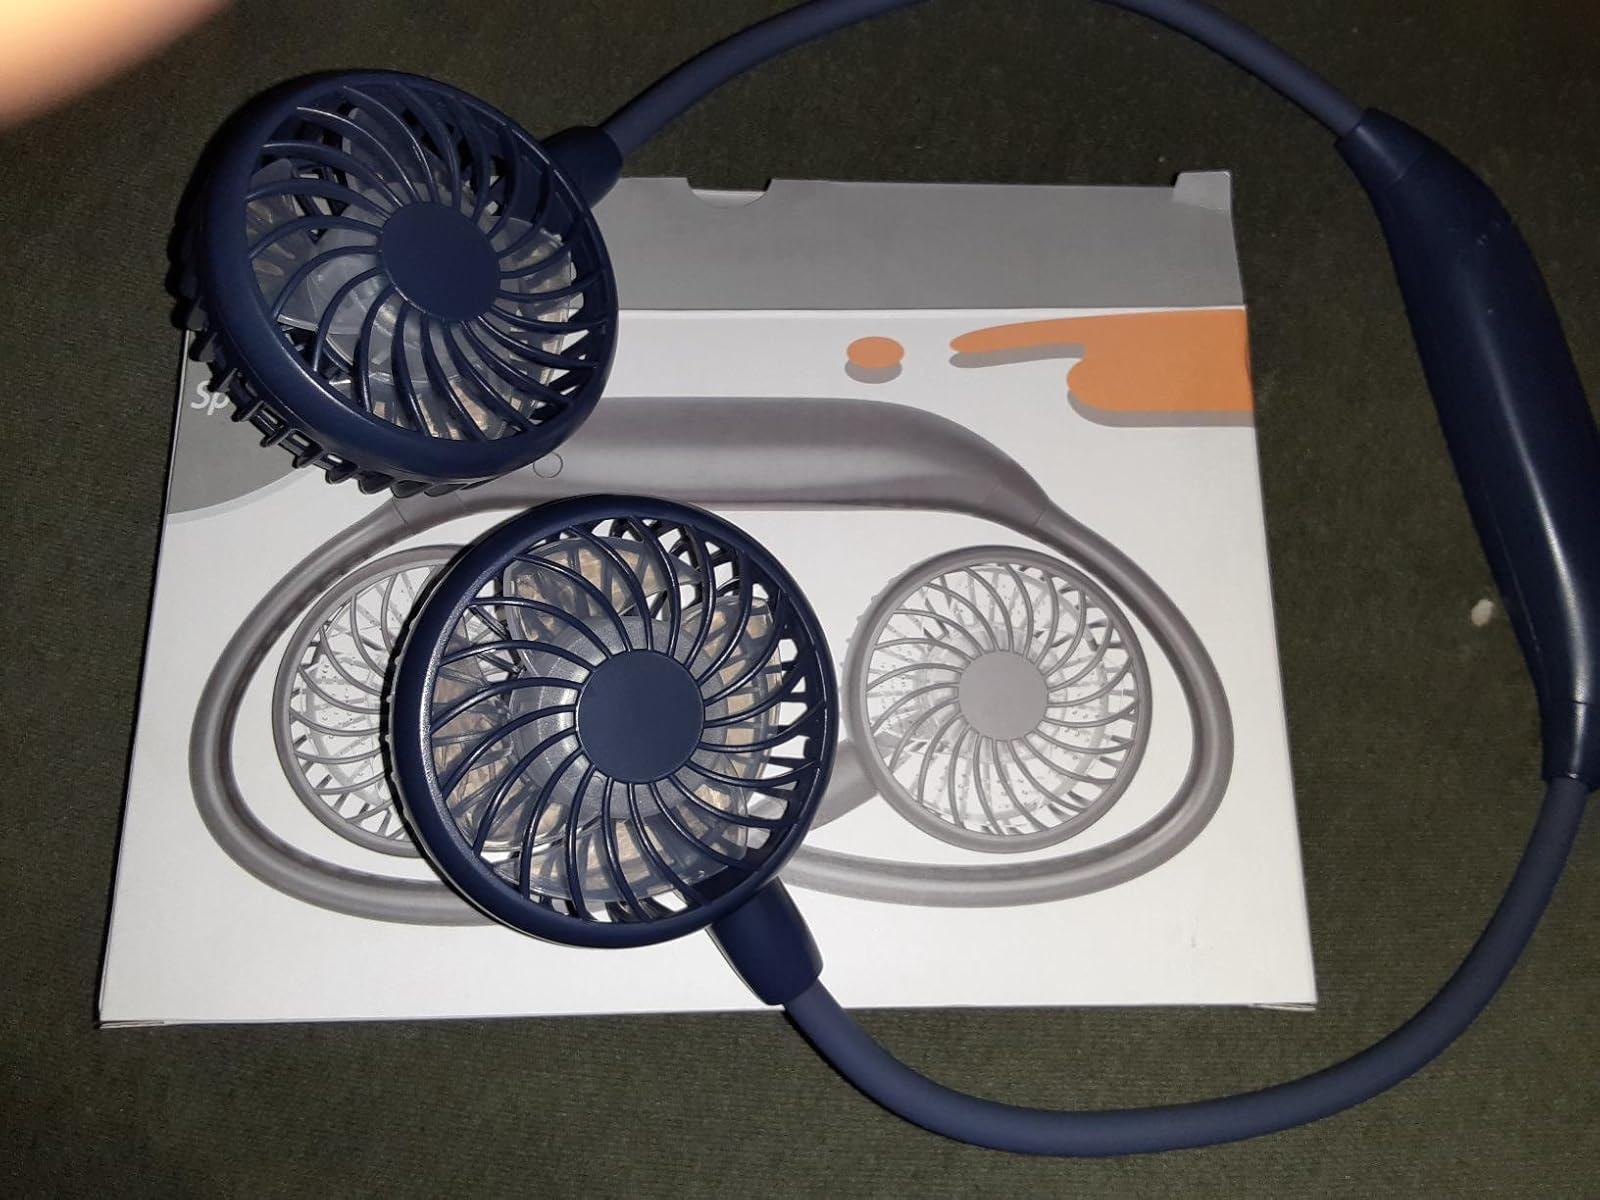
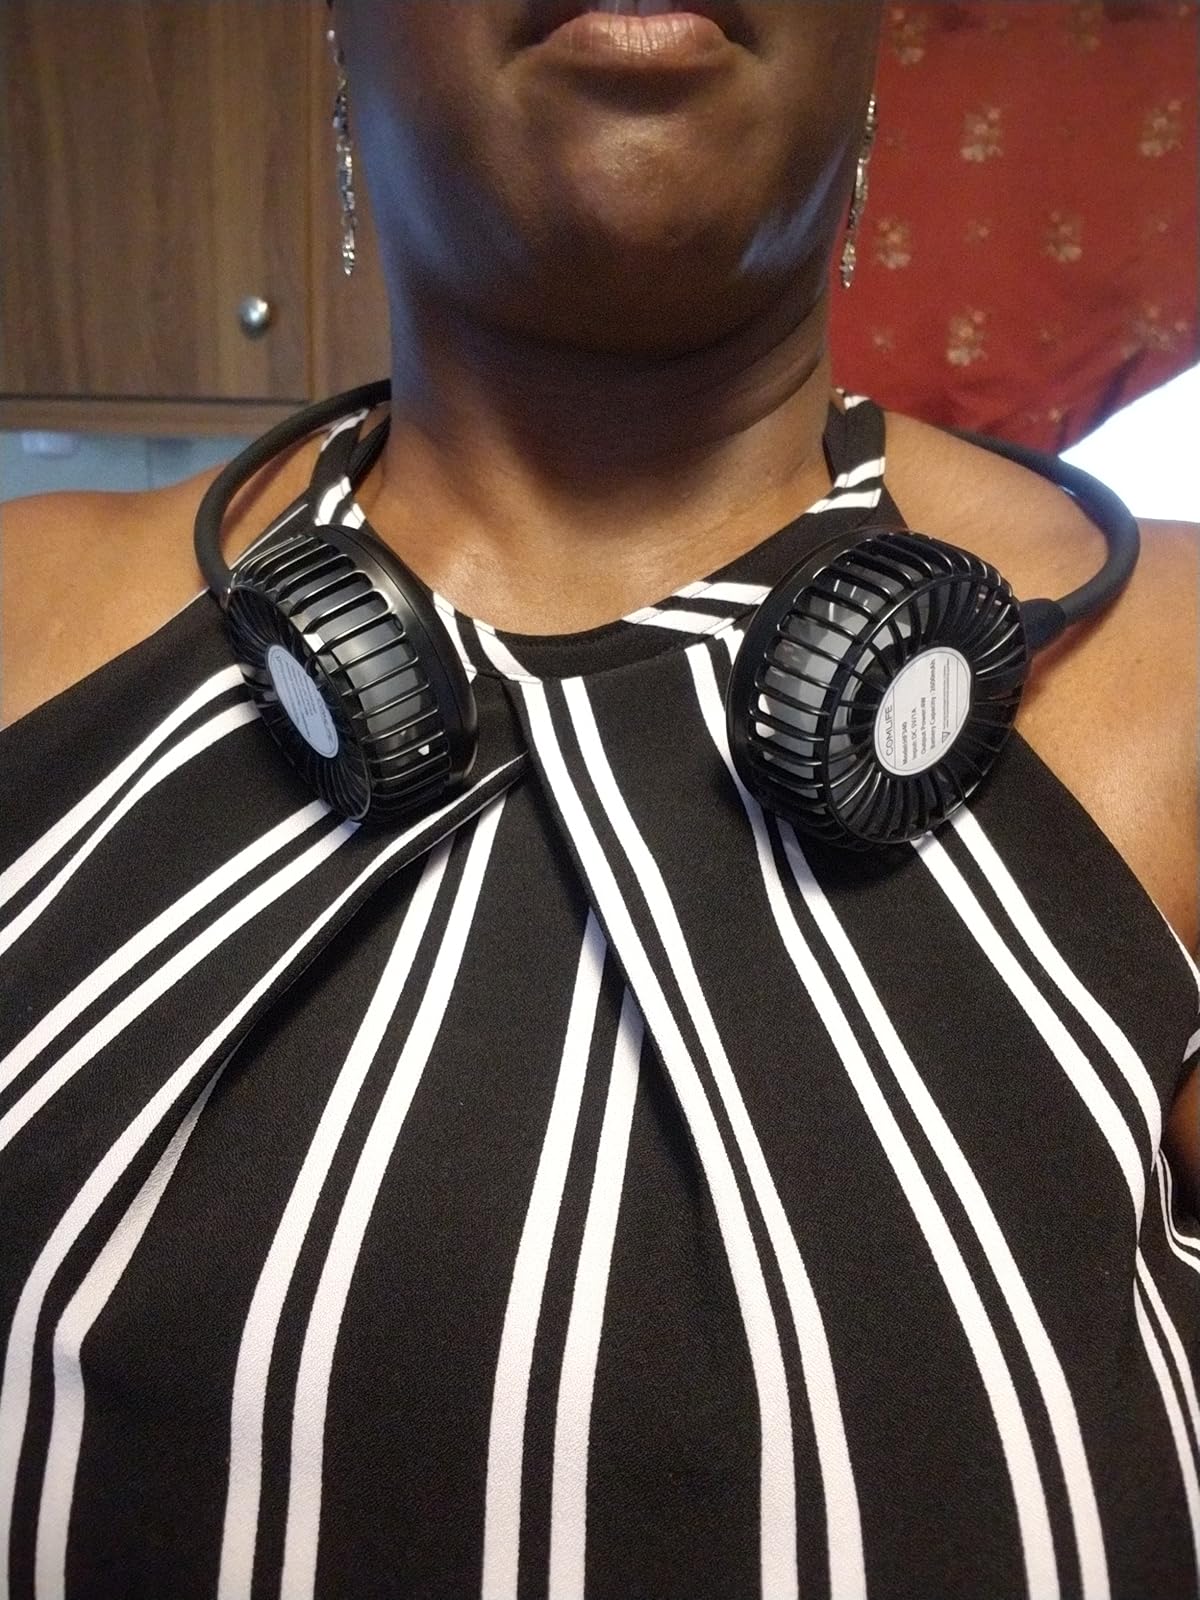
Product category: fan
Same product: no